Indian Head eagle

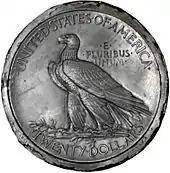
A metal model for the double eagle by Saint-Gaudens; the design was adapted for the eagle

Roberts wrote to Saint-Gaudens on June 11 suggesting that there might be problems with the date and the relief; he received no response and wrote again on June 18. This time the sculptor responded, writing that he had been awaiting the return of his assistant Henry Hering, who had handled much of the dealings with the Mint. He agreed that Roman numerals were ill-advised for the eagle, and he sent new models to the Mint on June 24. Barber used these models to prepare a die, along with a bronze casting which was produced privately, and the Mint struck experimental pieces on July 19. These "high relief" pieces required multiple strikes of the press to fully bring up the design. Saint-Gaudens wrote to the Mint in mid-July, "I am waiting to know about this in order to proceed with the other reliefs", and he was sent one of the new pieces, along with a Liberty Head eagle for comparison.